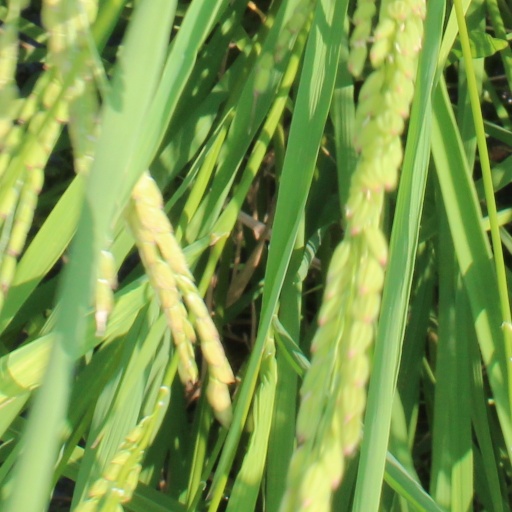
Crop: rice